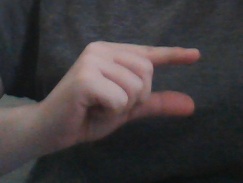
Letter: dal